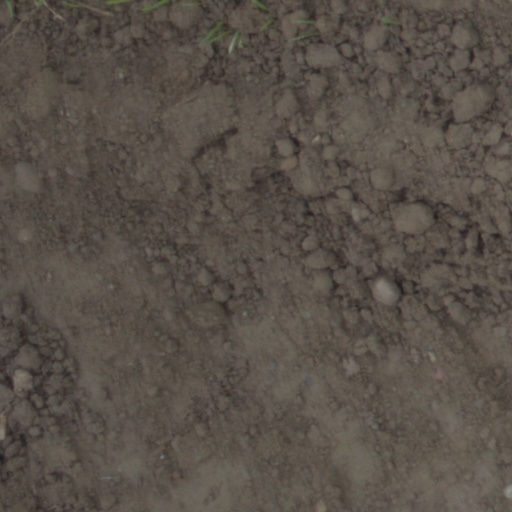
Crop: wheat